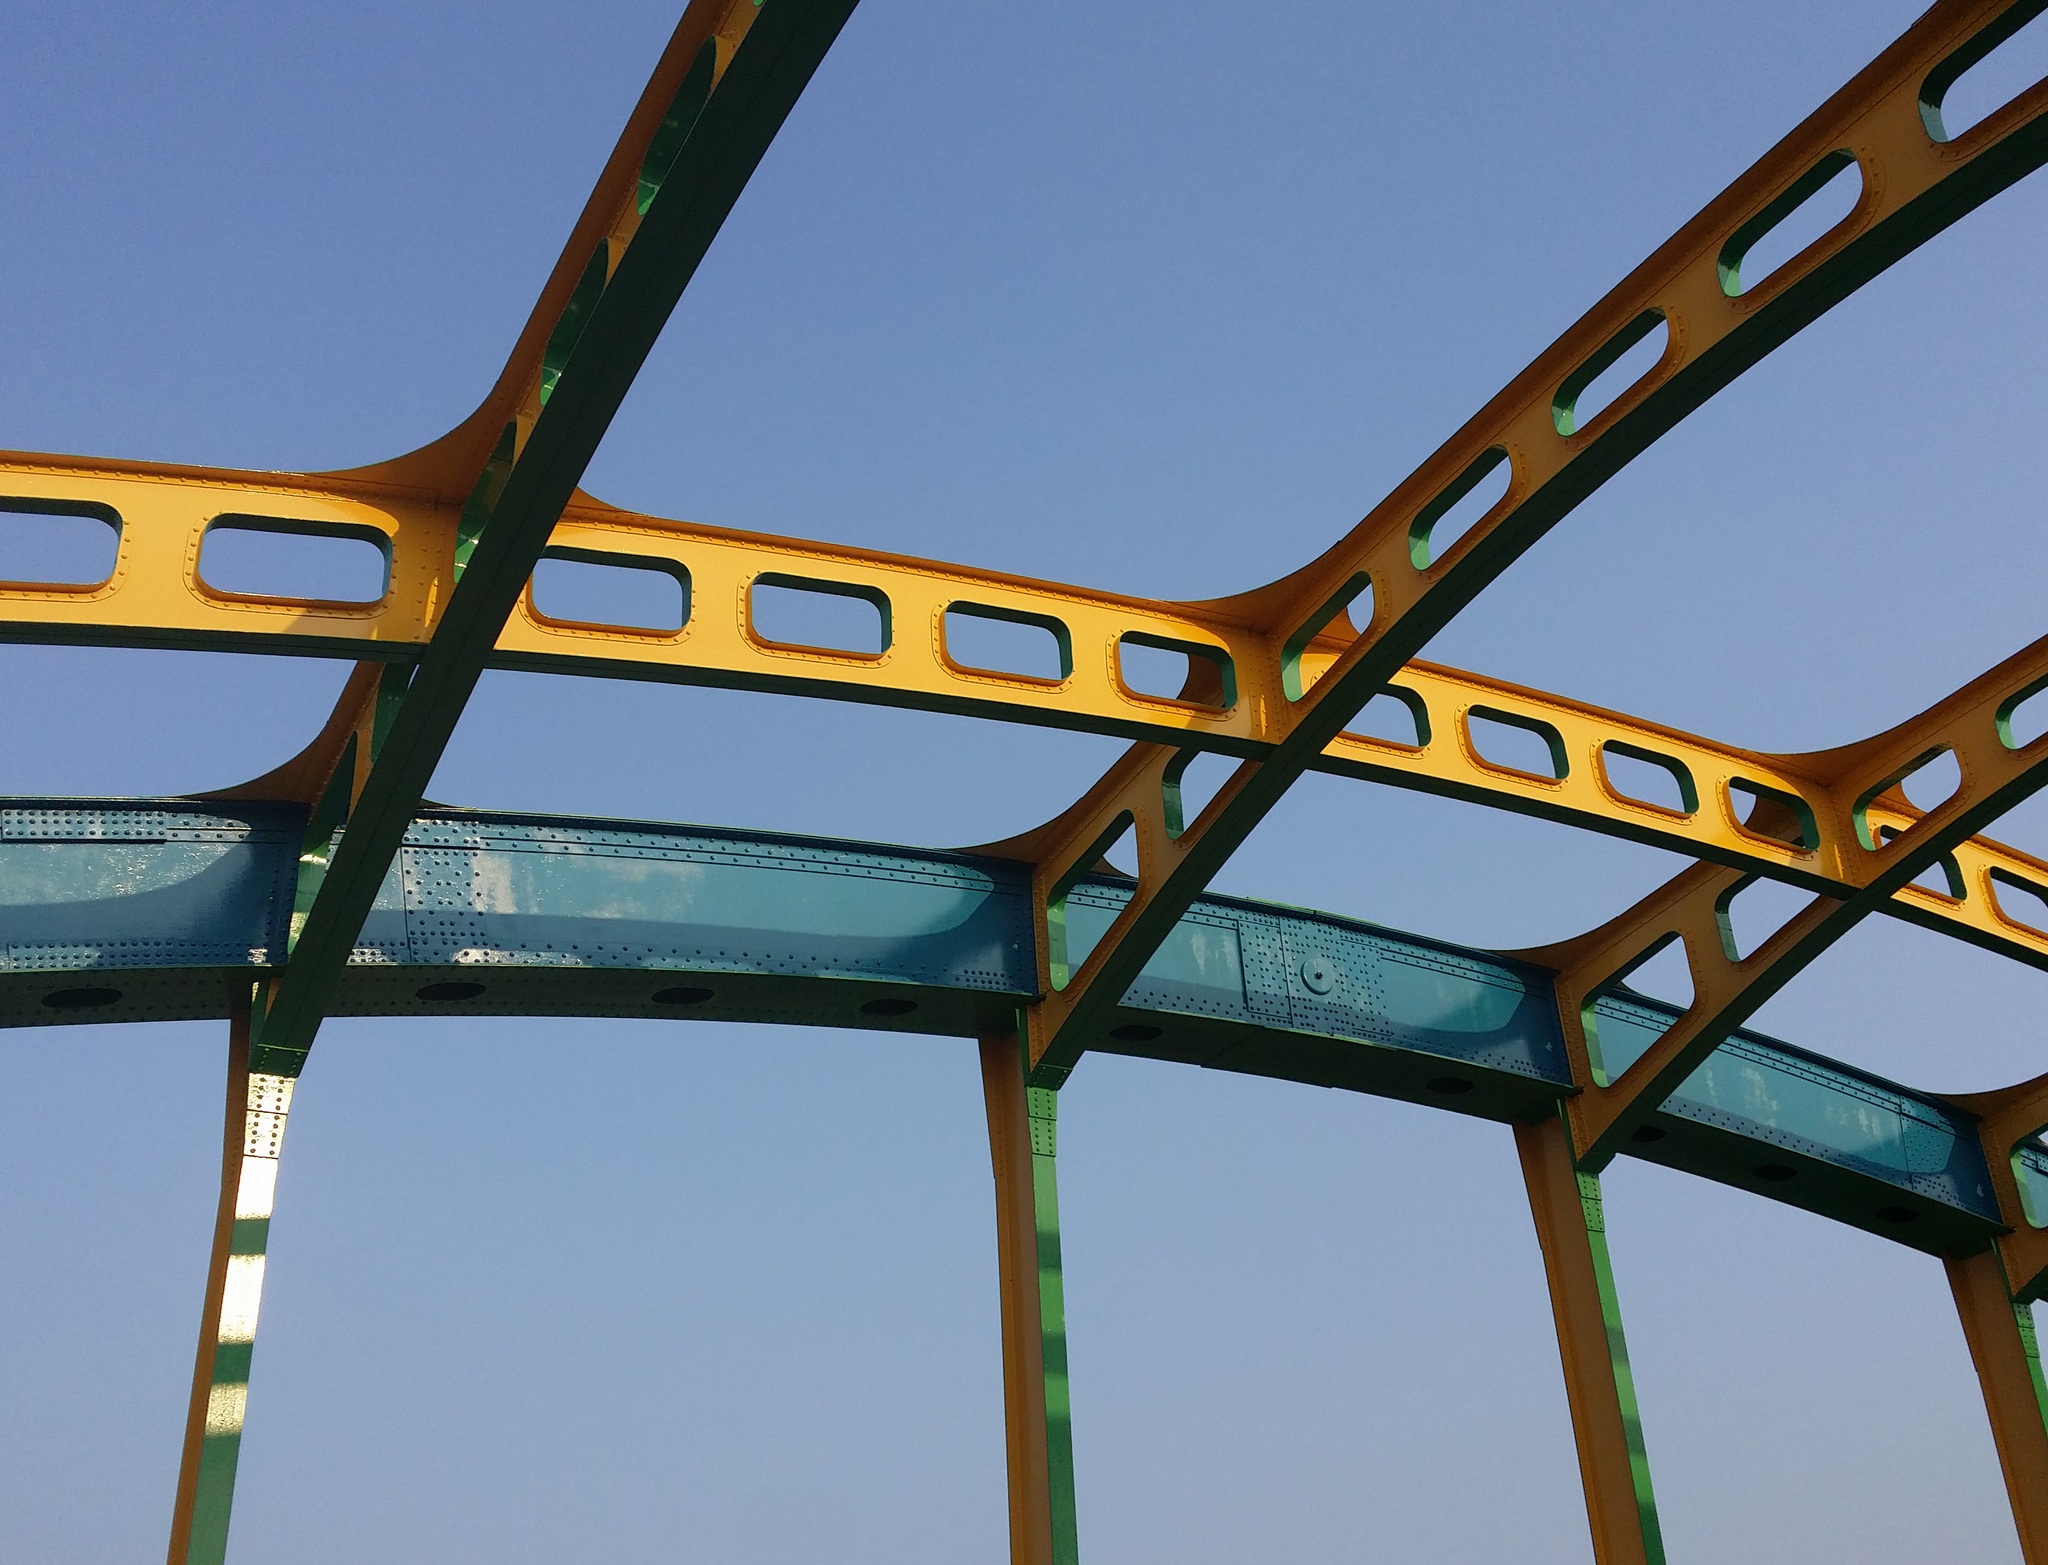
architecture, structure, sky, road, bridge, city, amusement park, park, metal, roller coaster, beams, cover, baltimore, amusement ride, nonbuilding structure